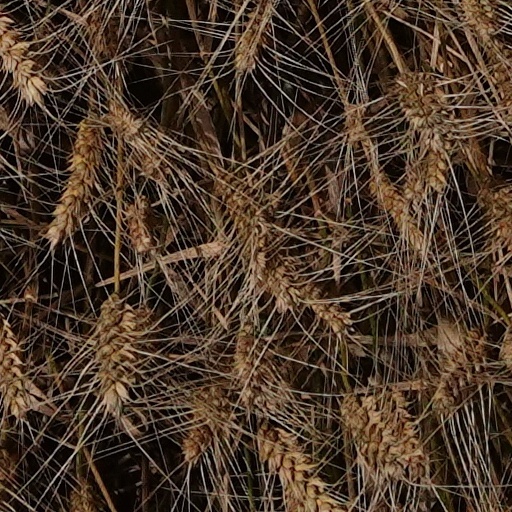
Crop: wheat